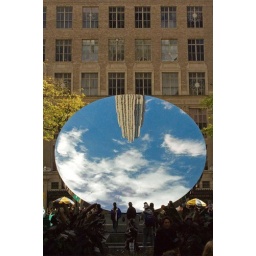
The sky mirror was a temporary installation by Anish Kapoor. It reflected the Rockafeller building.